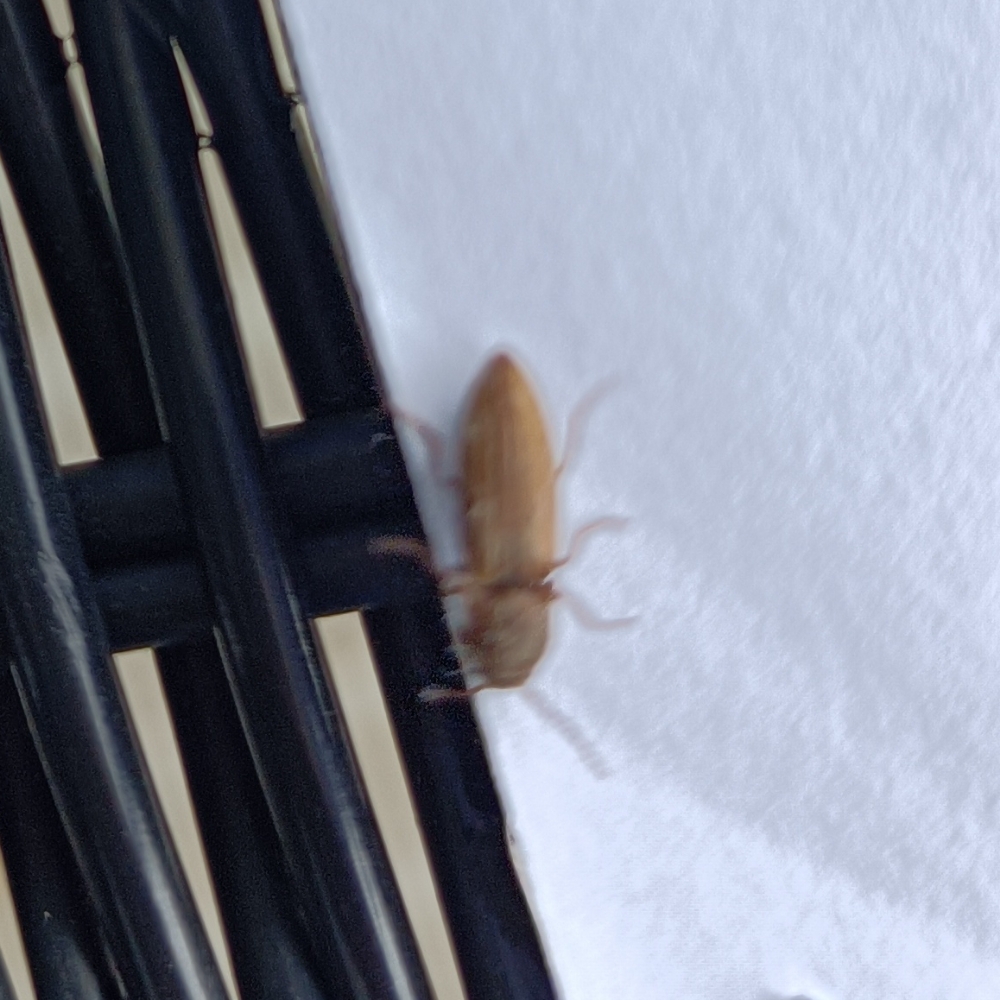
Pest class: clickbeetles_wireworms